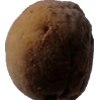
Label: peach